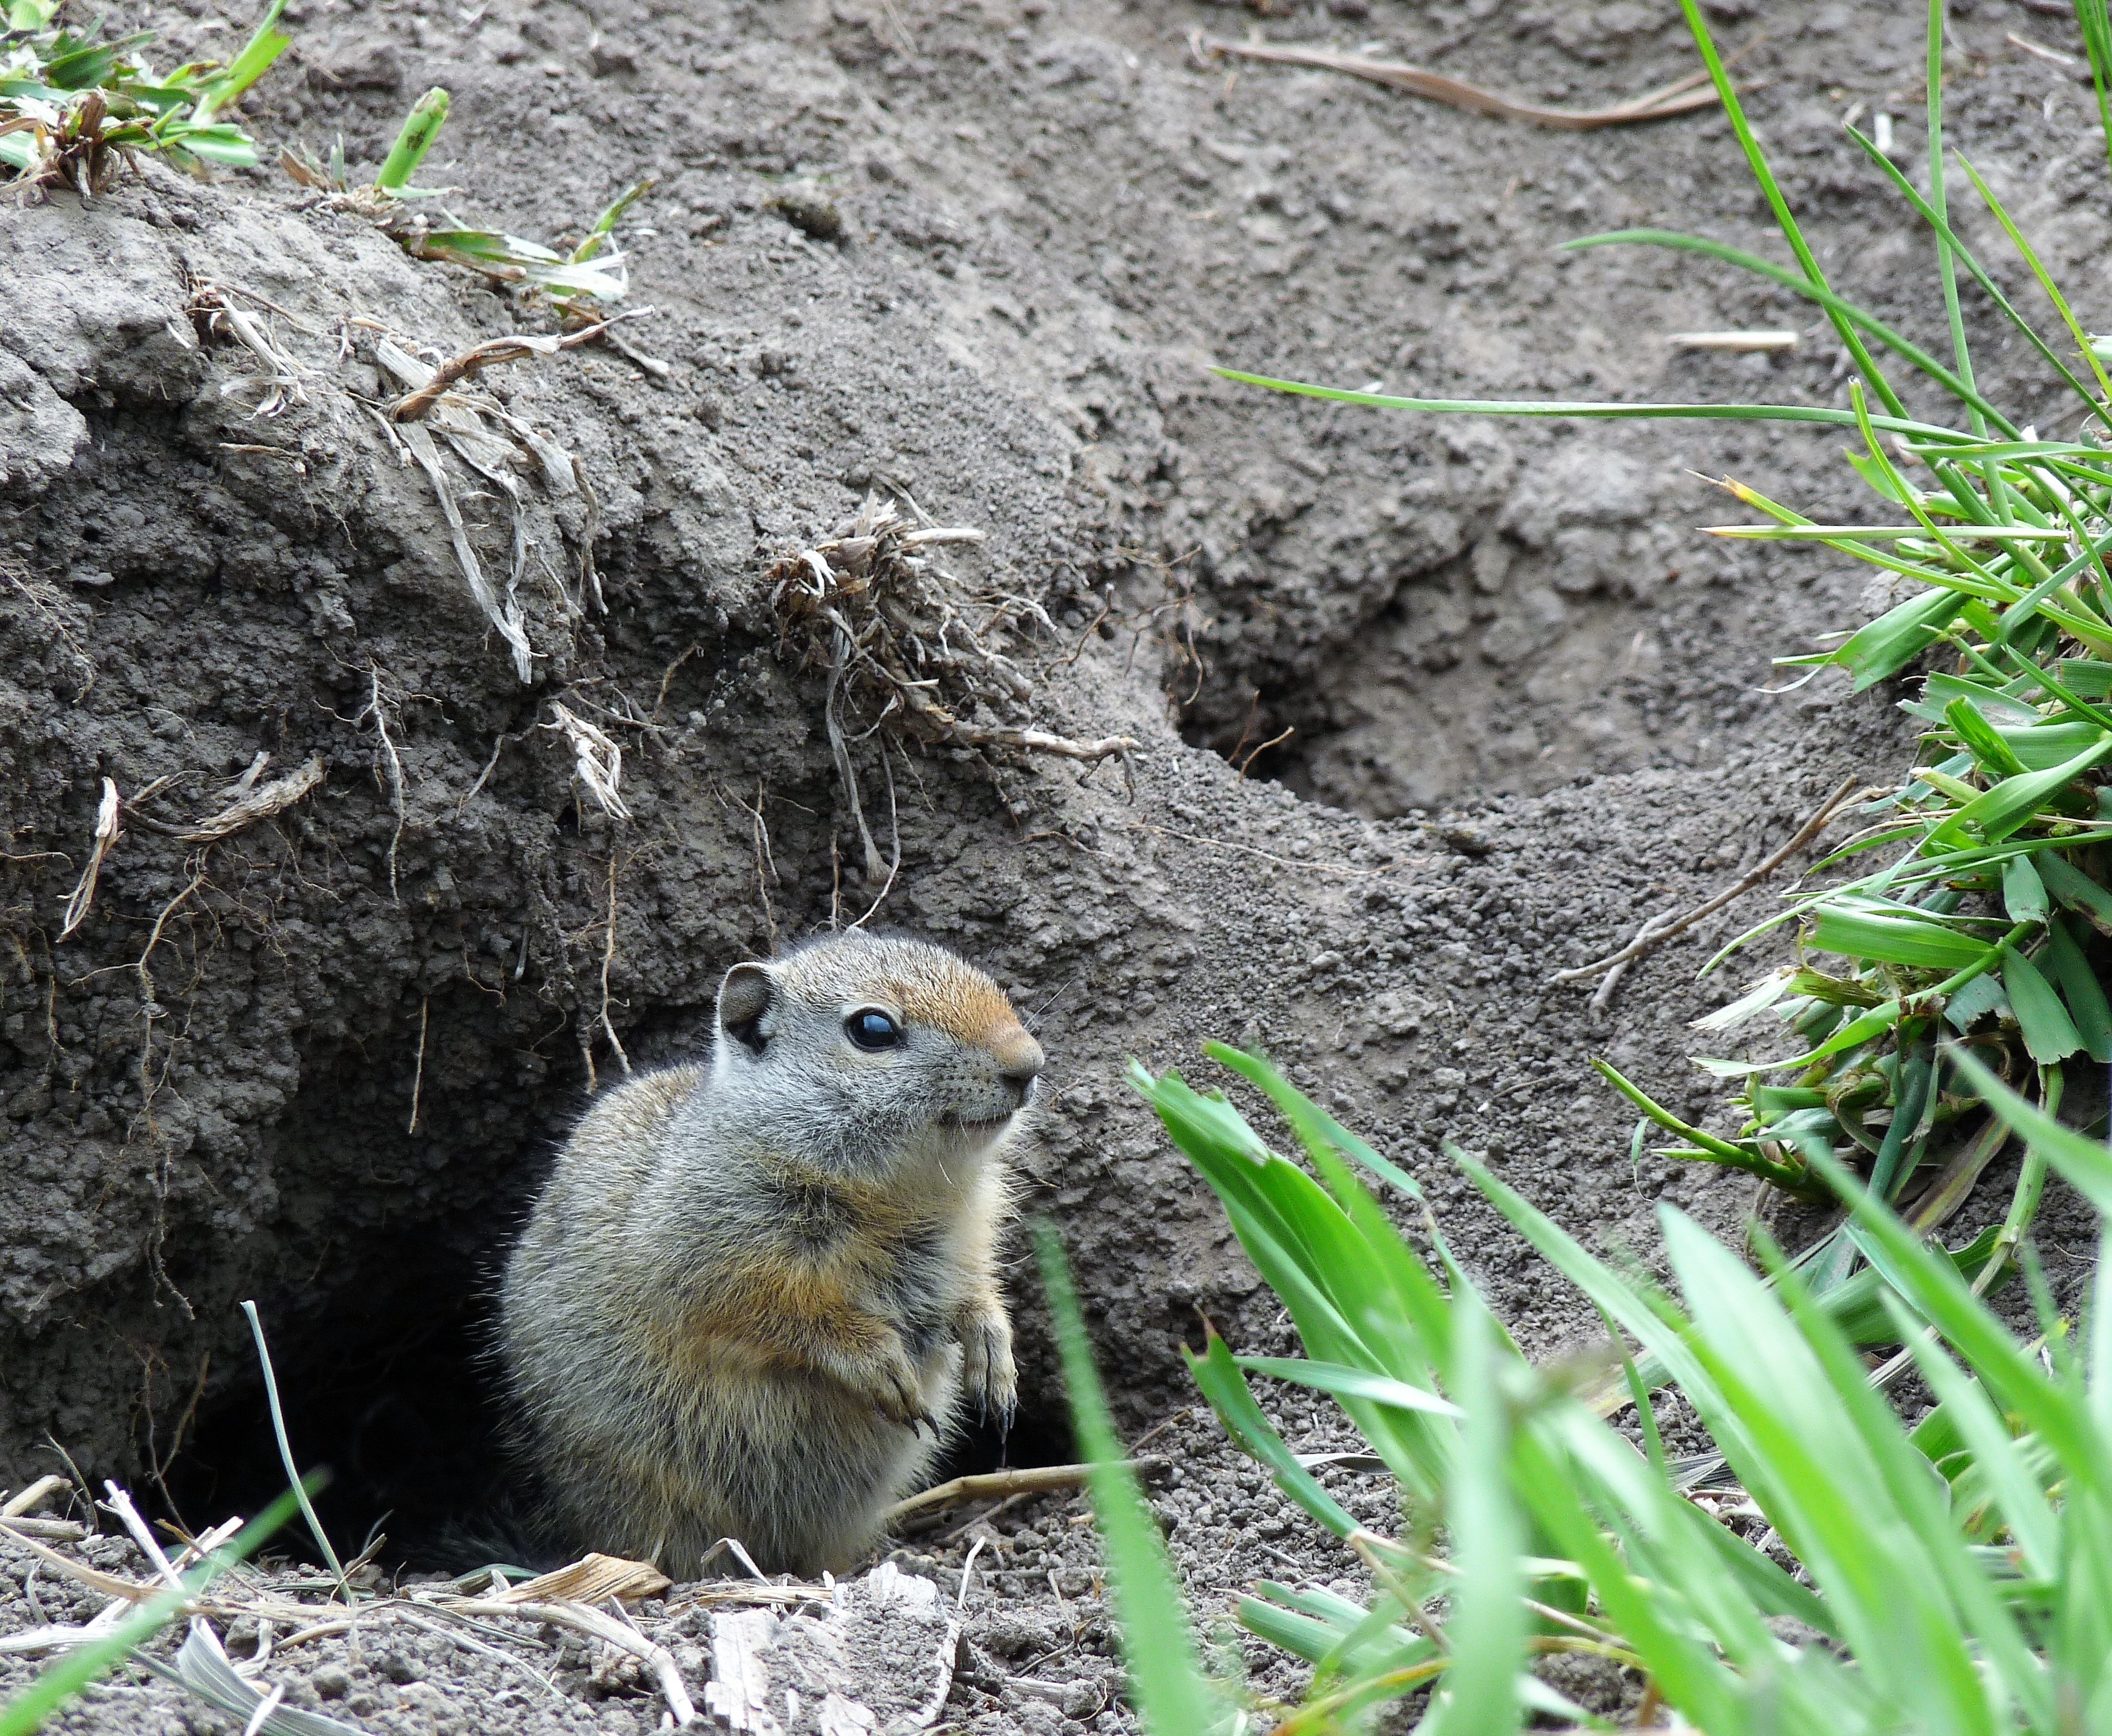
nature, flower, wildlife, mammal, squirrel, rodent, fauna, vertebrate, chipmunk, marmot, prairie dog